Private: Number 1 Suspect

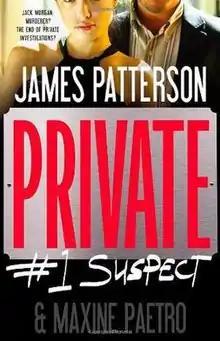
First edition (US)

Private: #1 Suspect is the second book of the Jack Morgan series. This novel was written by James Patterson and Maxine Paetro. More books in this series are to follow.